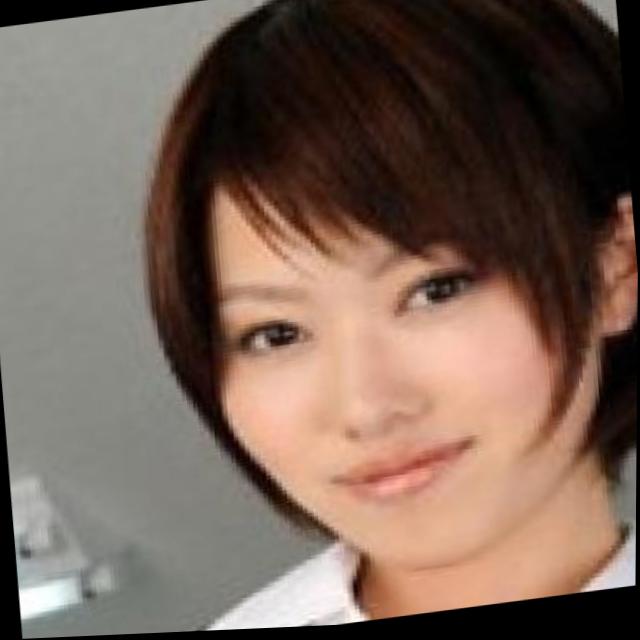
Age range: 21-44